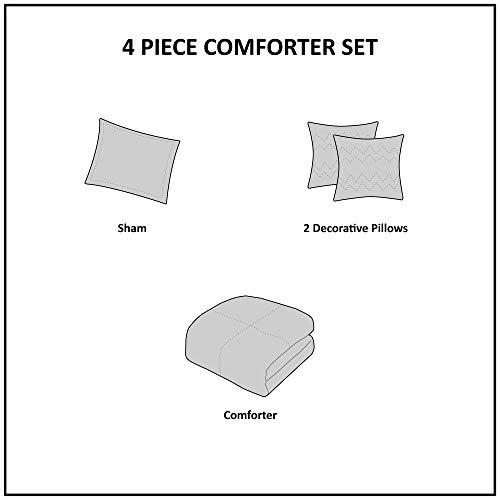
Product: Urban Habitat Kids Lola Comforter Set, Twin, Purple
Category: Home & Kitchen | Bedding | Kids' Bedding | Comforters & Sets | Comforter Sets
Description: Fun and whimsical unicorn printed cotton comforter set for girl's first bed Pink print with white and purple accent colors on the face, reverse is solid purple Set includes comforter, 2 shams 1 sham in Twin, 1 square and 1 oblong decorative pillows White square pillow with pleating details, purple oblong pillow with unicorn applique embroidery Hypoallergenic polyester filling in comforter and decorative pillows.
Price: $62.80
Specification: ProductDimensions:88x68x1inches|ItemWeight:7.71pounds|ShippingWeight:7.8pounds(Viewshippingratesandpolicies)|Manufacturer:UrbanHabitatKids|ASIN:B073XJZ46F|Itemmodelnumber:UHK10-0048